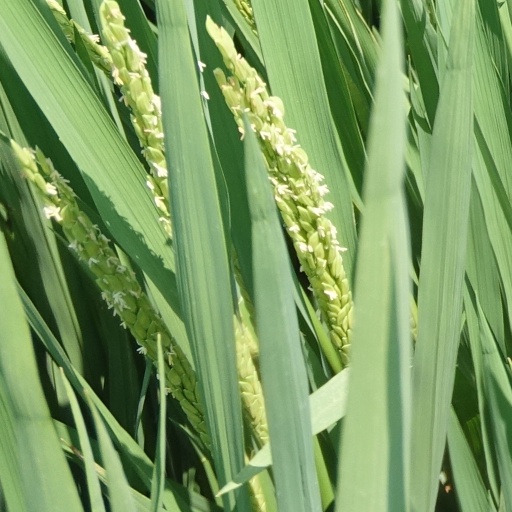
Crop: rice